Sago

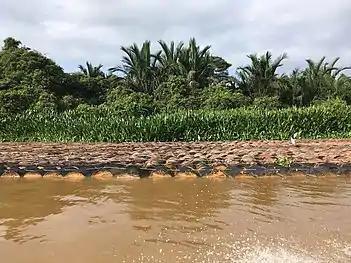
Sago logs ready for processing in Kampung Medong, Sarawak, Malaysia.

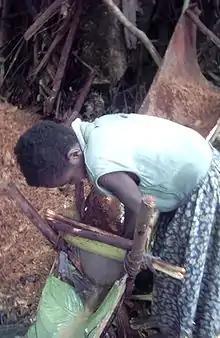
A sago starch filter

The sago palm, "Metroxylon sagu", is found in tropical lowland forest and freshwater swamps across Southeast Asia and New Guinea and is the primary source of sago. It tolerates a wide variety of soils and may reach 30 meters in height (including the leaves). Several other species of the genus "Metroxylon", particularly "Metroxylon salomonense" and "Metroxylon amicarum", are also used as sources of sago throughout Melanesia and Micronesia.